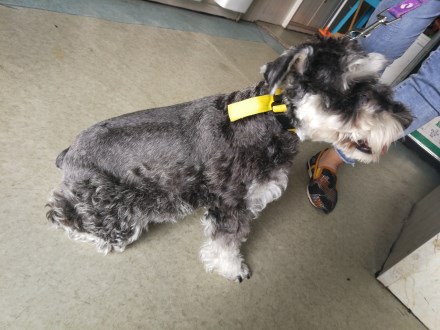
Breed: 2342-n000102-miniature_schnauzer